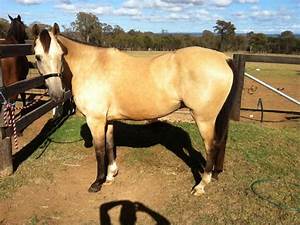
Label: horse